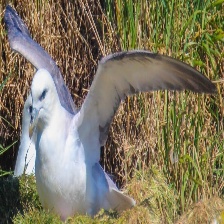
Species: NORTHERN FULMAR
Scientific name: FULMARUS GLACIALIS